Ballard, California

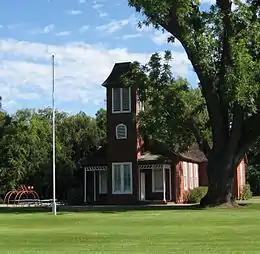
Ballard School in 2011

The 2020 United States census reported that Ballard had a population of 768. The population density was . The racial makeup of Ballard was 75.9% White, 1.0% African American, 1.3% Native American, 0.5% Asian, 0.3% Pacific Islander, 3.6% from other races, and 17.3% from two or more races. Hispanic or Latino of any race were 20.1% of the population.